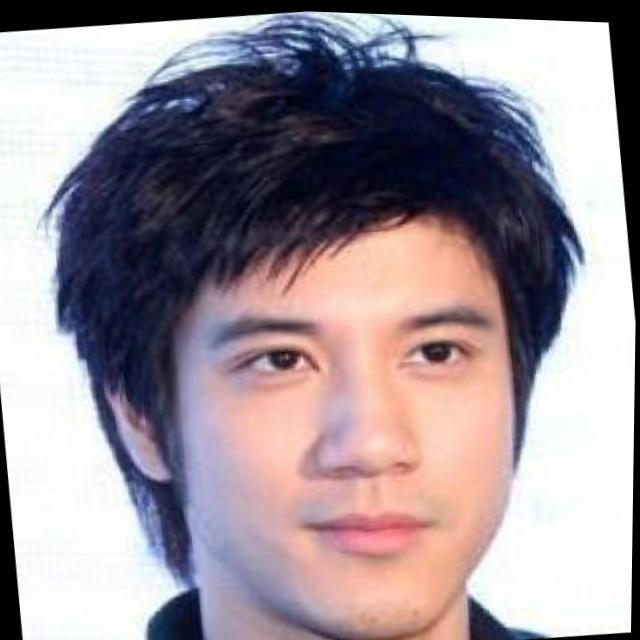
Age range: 21-44